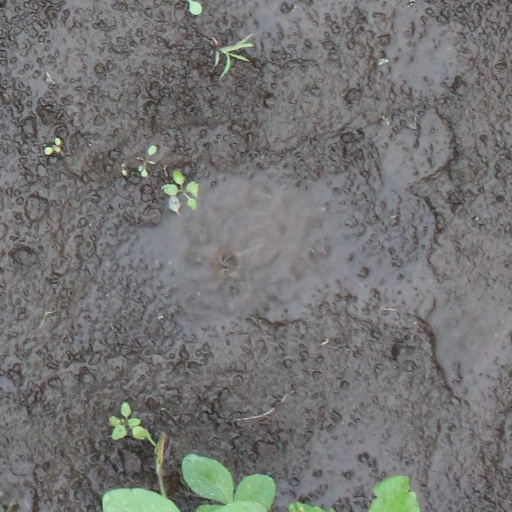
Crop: soybean